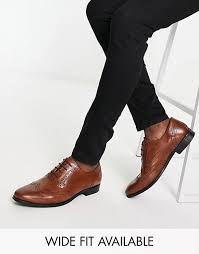
Label: Brogue